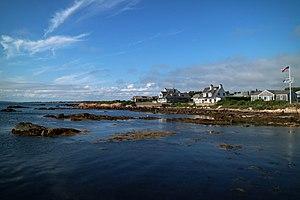
Little Compton est une ville américaine du comté de Newport dans l'État de Rhode Island. Elle est située à l’extrémité sud-est de l'État, entre la rivière Sakonnet et la frontière avec le Massachusetts.